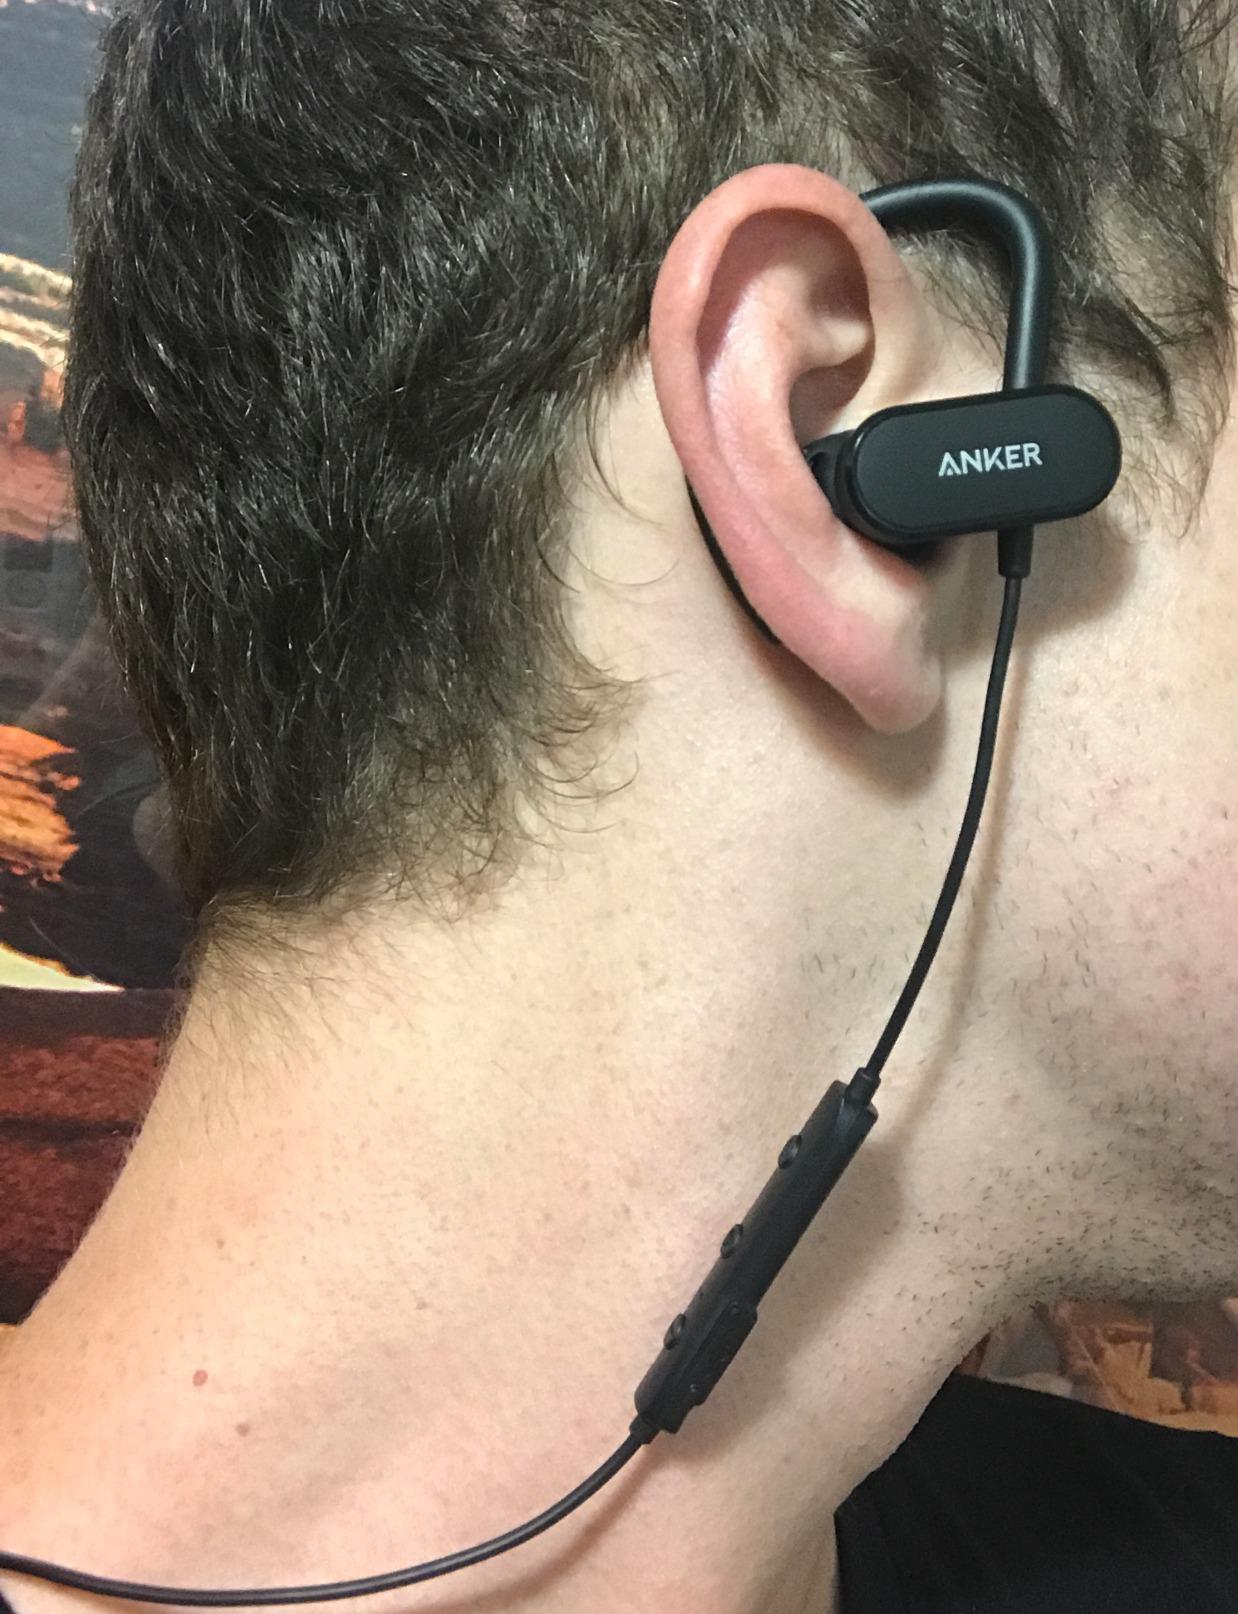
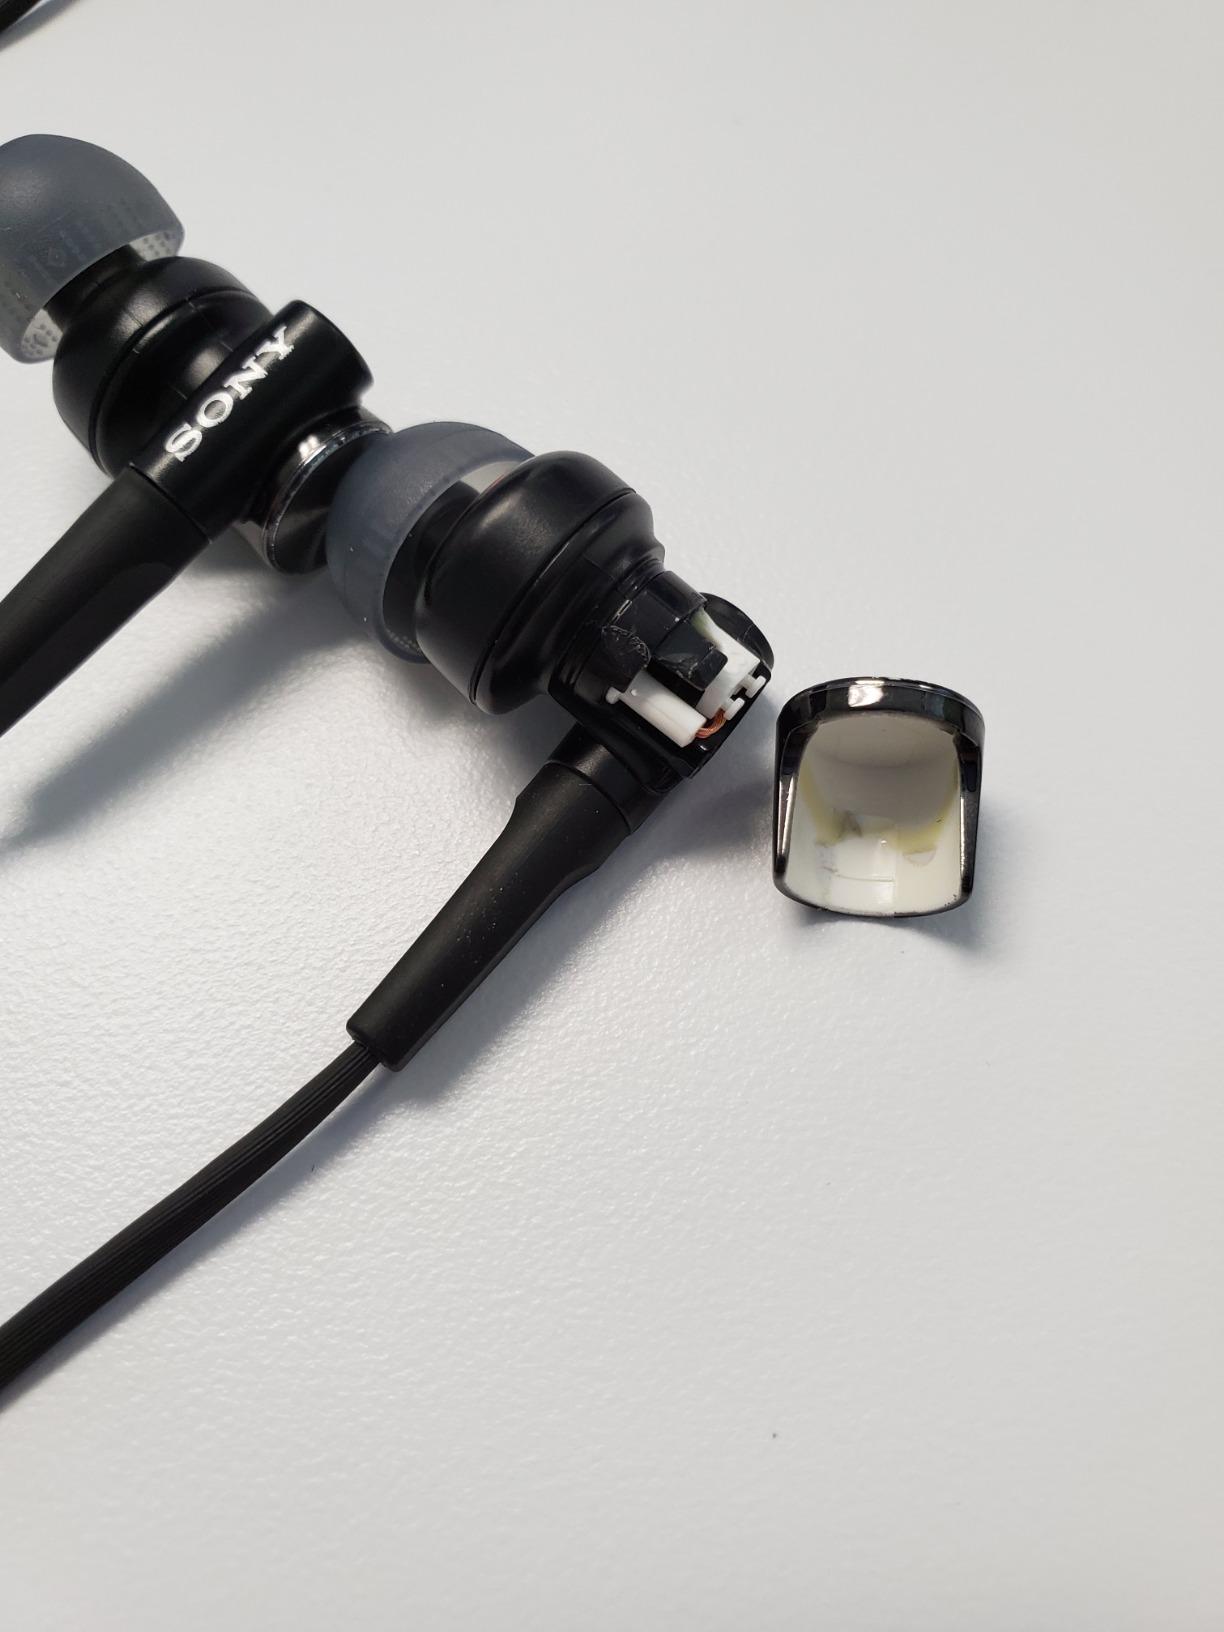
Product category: headphones
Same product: no